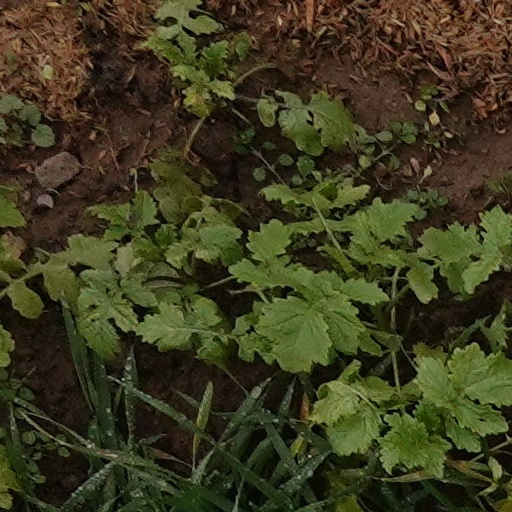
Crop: wheat